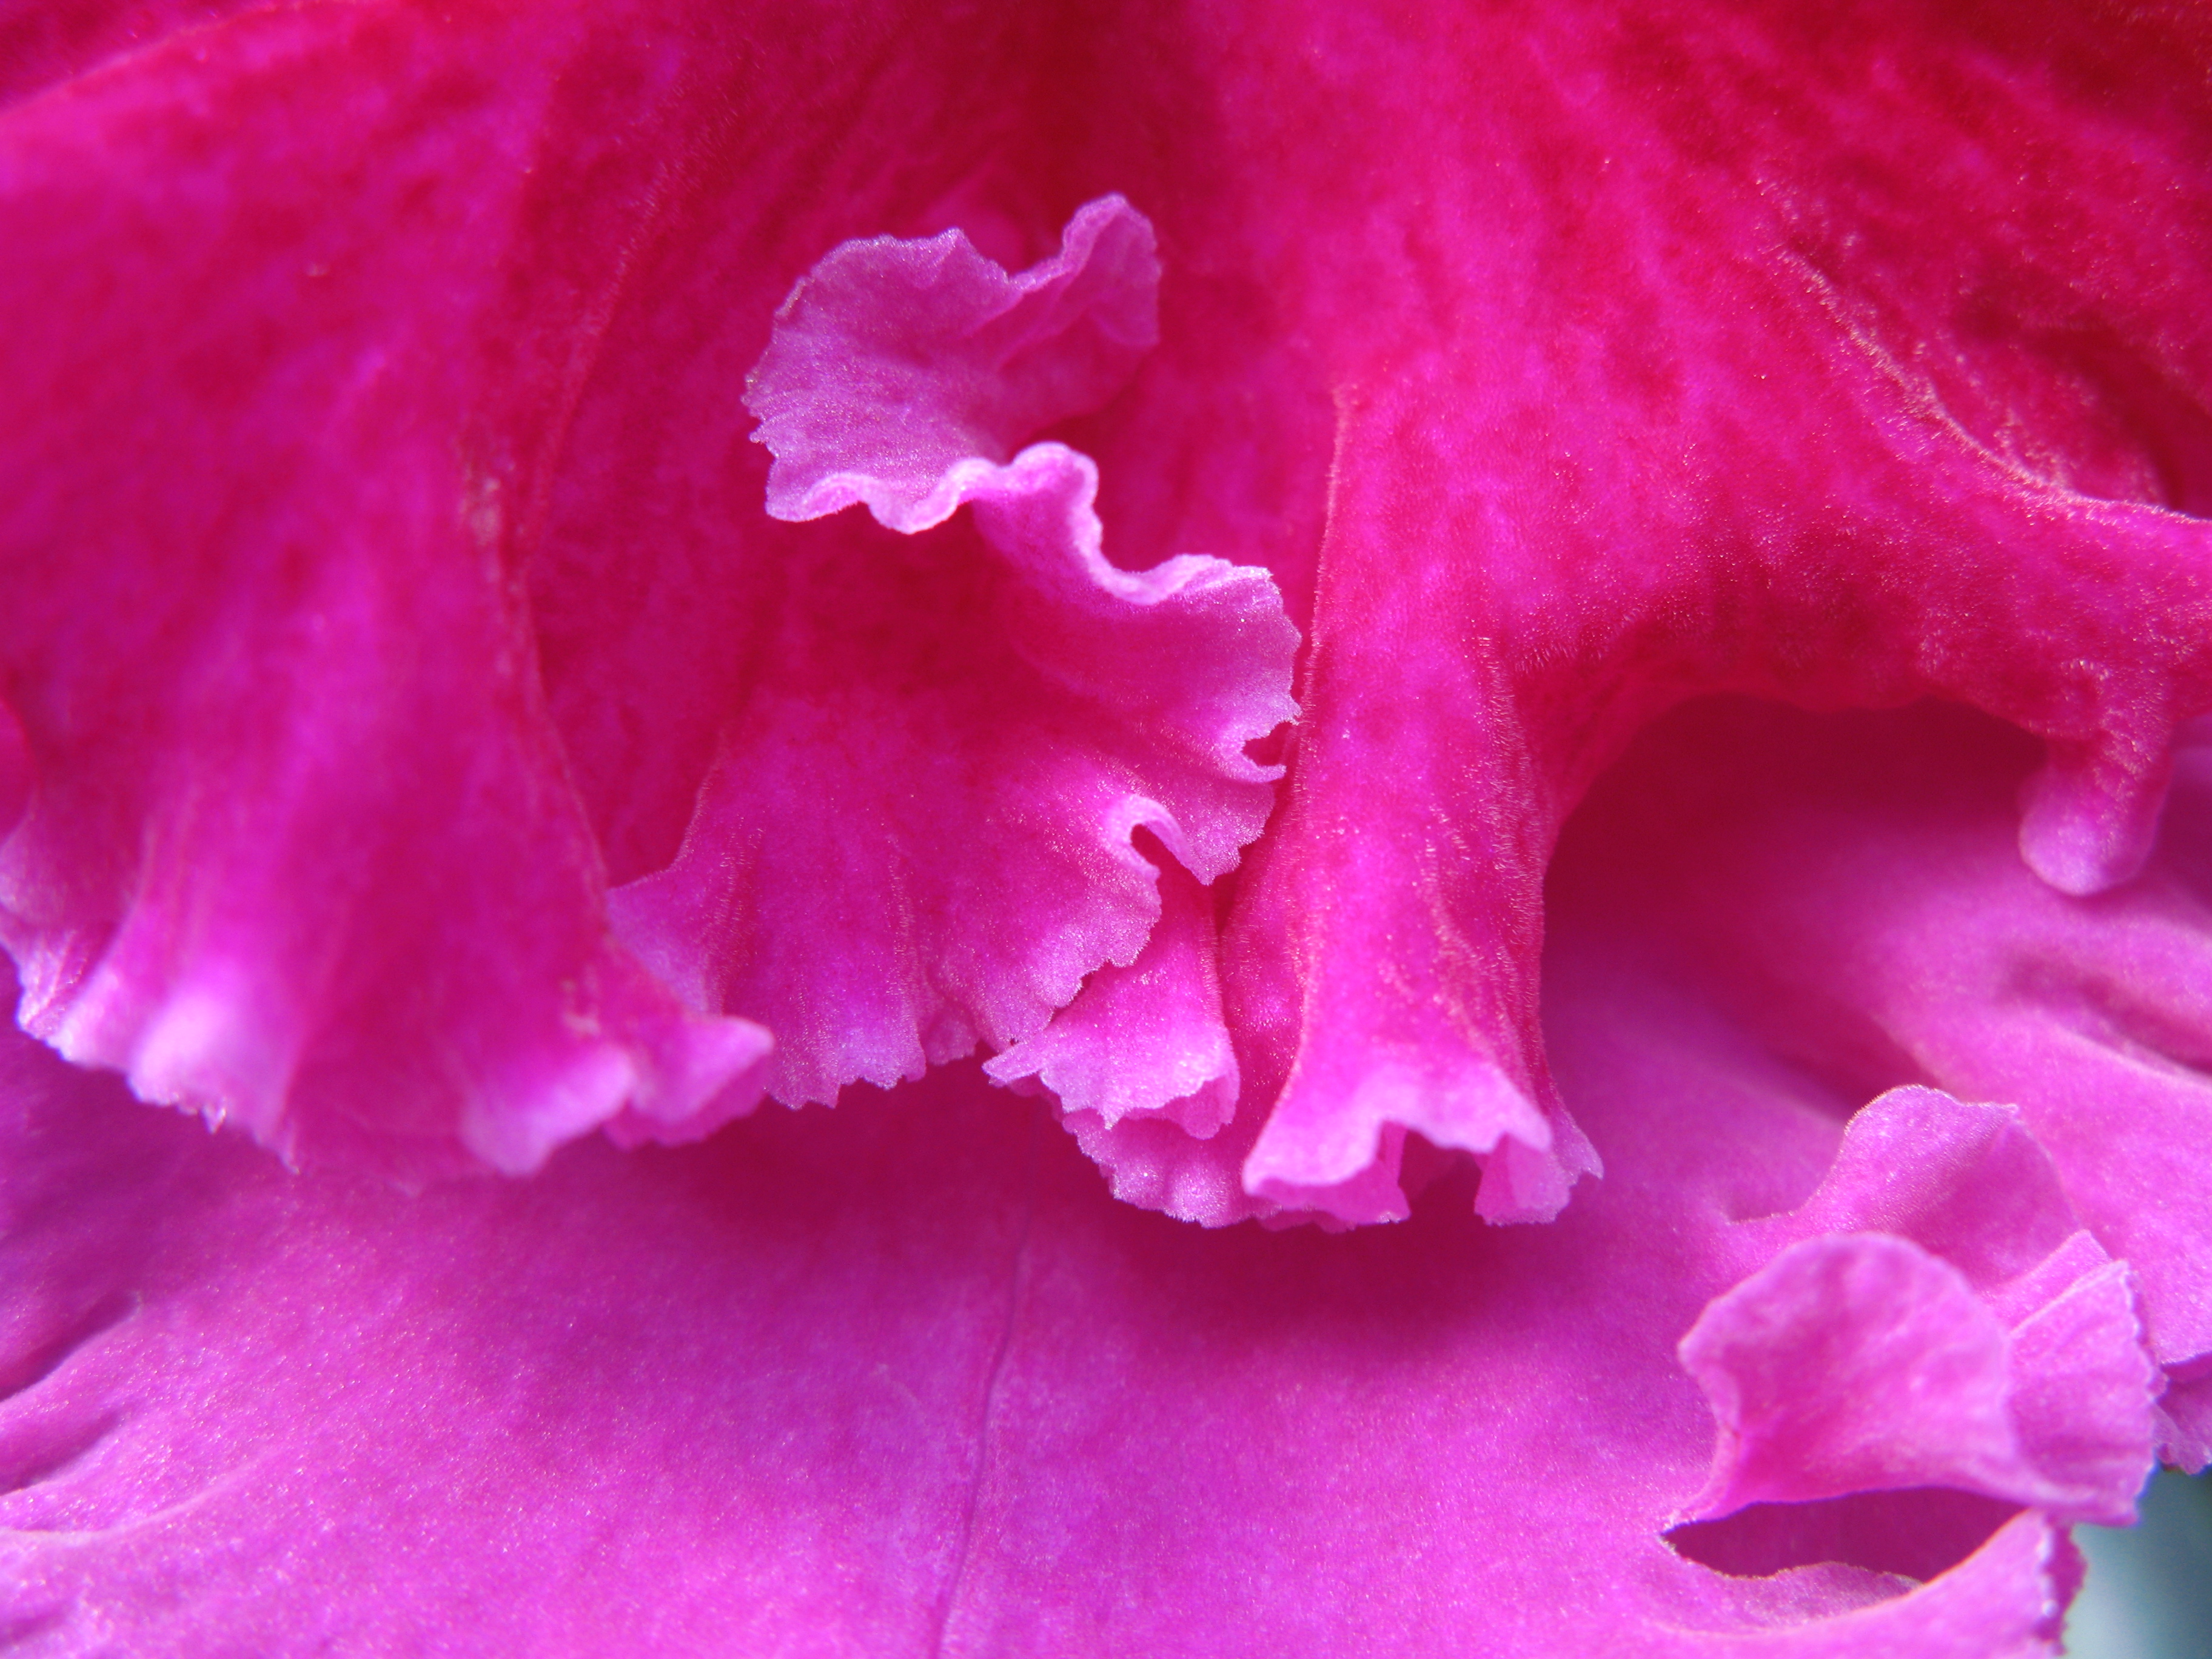
blossom, plant, leaf, flower, petal, high, red, pink, flora, close up, hires, hi, res, g7, gladiolus, macro photography, flowering plant, land plant